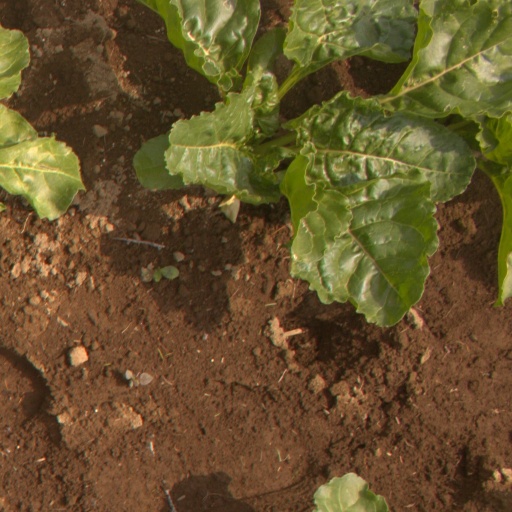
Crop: sugar beet